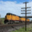
Label: train